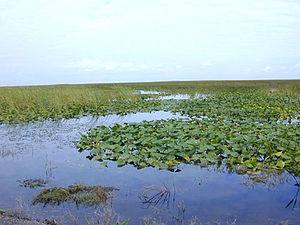
Une zone humide, dénomination dérivant du terme anglais wetland, est une région où le principal facteur d'influence du biotope et de sa biocénose est l'eau. On distingue généralement les zones humides côtières et marines différenciées par la proximité de la mer plus que par la salinité. Elles jouent un rôle majeur en ce qui concerne le cycle de l'eau et le cycle du carbone. La flore des zones humides d'eau douce est dite hélophyte.
Cet article traite de la flore en Floride.
L'approche écosystémique ou approche par écosystème est une méthode de gestion où les terres, l'eau et les ressources vivantes sont intégrées pour favoriser la conservation et l'utilisation durable et soutenable des ressources naturelles, afin de respecter les interactions dans les écosystèmes dont l'être humain dépend. En résumé, toutes les parties d'un écosystème sont liées, il faut donc tenir compte de chacune d'entre elles.
Cet article concerne la géographie de la Floride, l'un des cinquante États des États-Unis.
La Floride est un État américain situé dans le sud-est des États-Unis, sur la côte dite du Golfe. Elle est bordée à l’ouest par le golfe du Mexique, au nord par l'Alabama et la Géorgie et à l’est par l’océan Atlantique. Avec plus de 21 millions d'habitants en 2019, il s'agit du troisième État le plus peuplé du pays. Avec une superficie de 170 451 km², la Floride se classe au 22ᵉ rang des États américains. Sa capitale politique est Tallahassee, mais l'agglomération la plus peuplée est Miami, qui compte plus de 6,1 millions d'habitants.